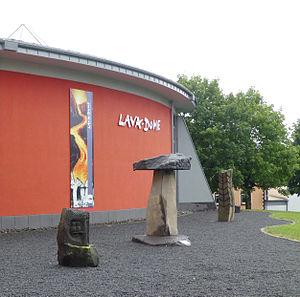
Mendig est une ville dans l'arrondissement de Mayen-Coblence, en Rhénanie-Palatinat et le siège administratif du Verbandsgemeinde Mendig.